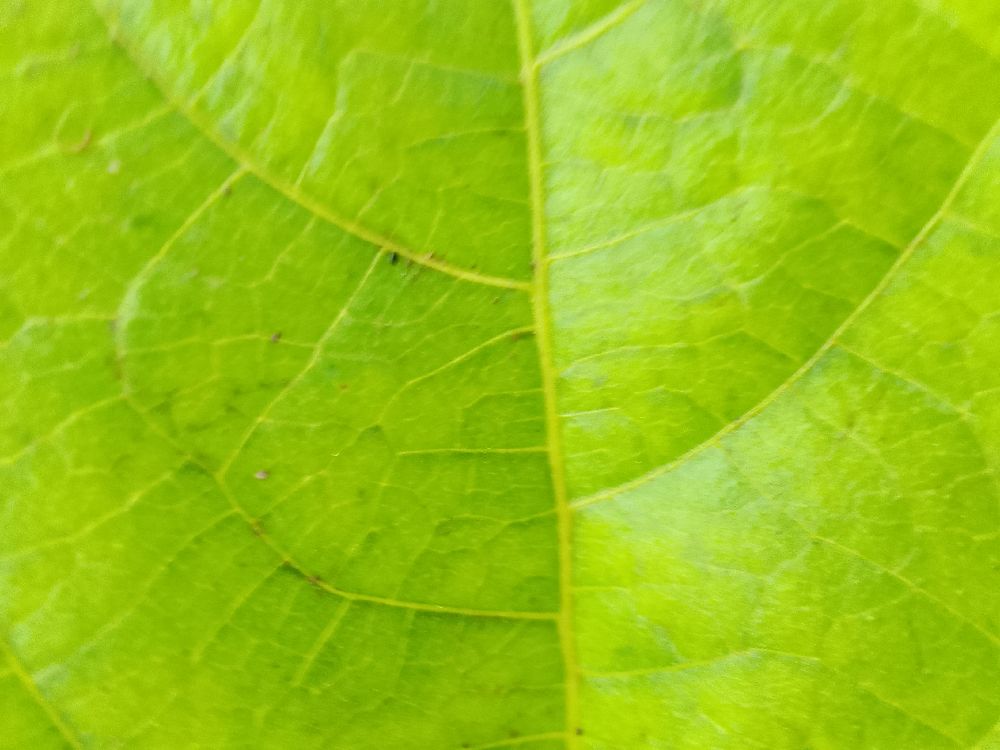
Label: healthy